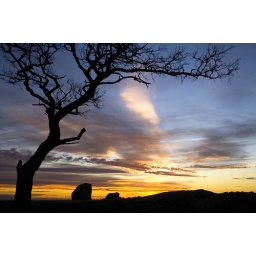
The most photographed tree in the Geelong Region silhouetted against a pleasant sky